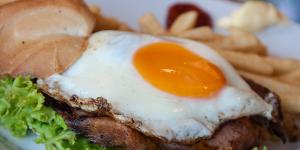
chivito uruguayo